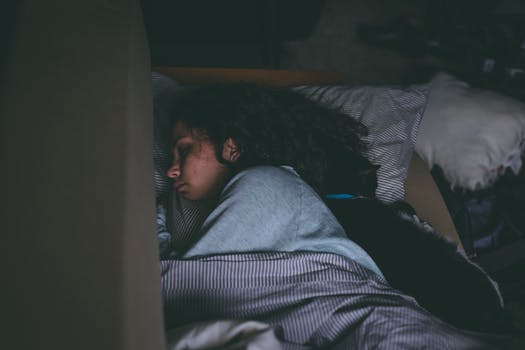
Label: No Watermark